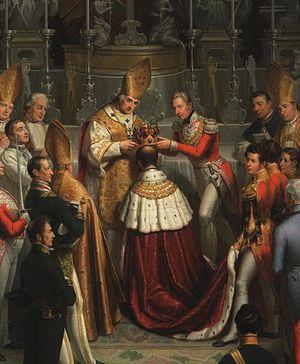
Le royaume de Bohême était un royaume situé dans la région de la Bohême, en Europe centrale, dont la plupart des territoires se trouvent actuellement en République tchèque.